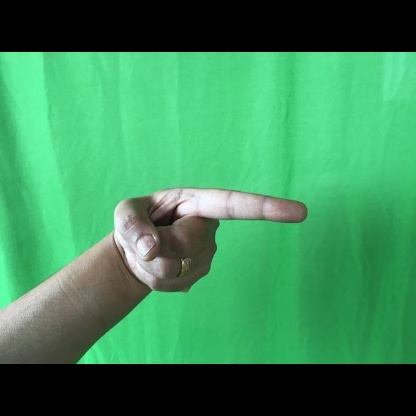
Mudra: Suchi